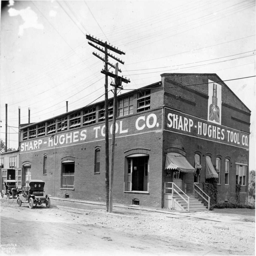
manufacturing started as a small building near photo